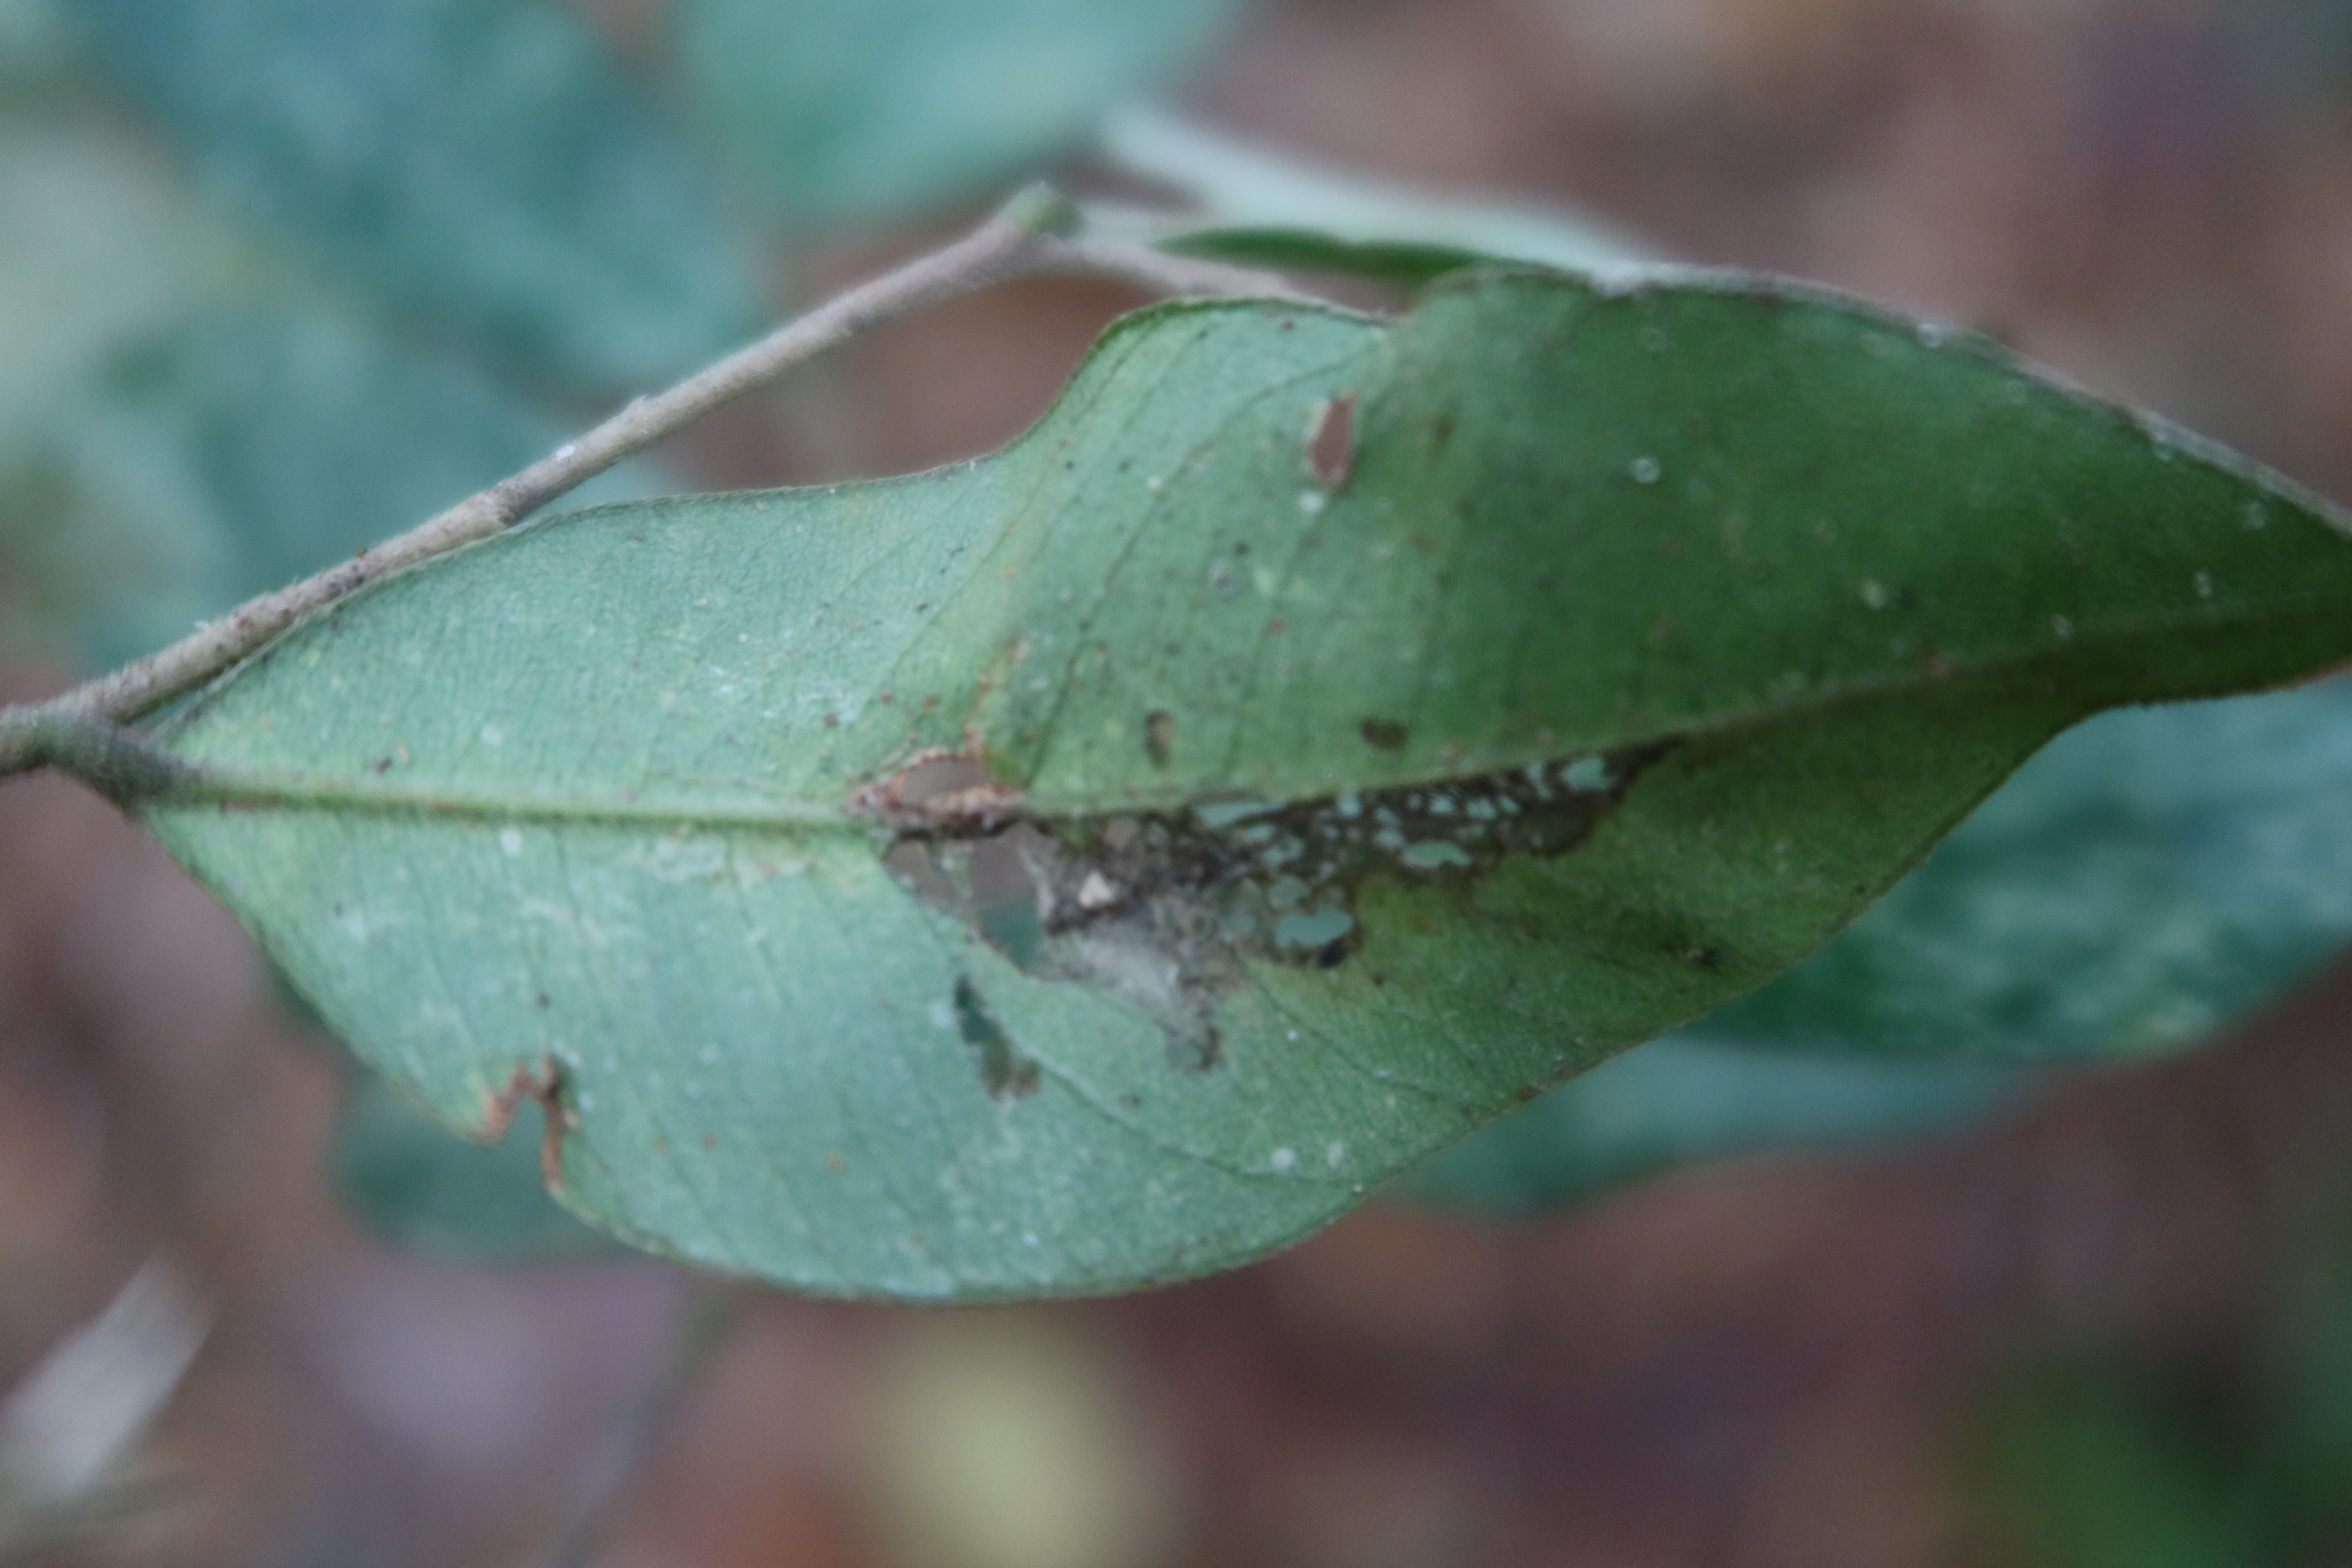
Label: Anthracnose